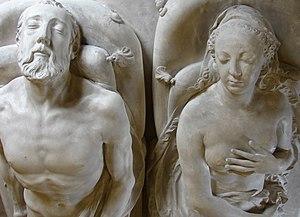
La Renaissance française est un mouvement artistique et culturel situé en France entre le milieu du XVᵉ siècle et le début du XVIIᵉ siècle. Étape de l'époque moderne, la Renaissance apparaît en France après le début du mouvement en Italie et sa propagation dans d'autres pays européens.
Germain Pilon, né vers 1528 à Paris et mort en 1590 dans la même ville, est un sculpteur et médailleur français.
La Seconde Renaissance, autrefois dit Style Henri II, marque à partir de 1540, la maturation du style apparu au début du siècle ainsi que sa naturalisation tandis que le Val de Loire se retrouve relégué en conservatoire des formes de la Première Renaissance. Cette nouvelle période se développe alors principalement durant les règnes de Henri II, François II puis Charles IX, pour ne s'achever que vers 1559-1564, au moment même où commencent les Guerres de religions, qui seront marquées par le Massacre de la Saint-Barthélemy et la contre-réforme catholique.